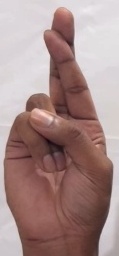
ASL sign: R